Daniel Ballard

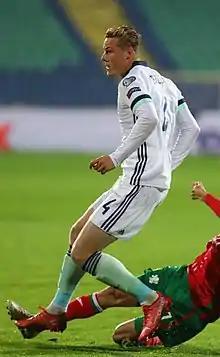

Daniel George Ballard (born 22 September 1999) is a professional footballer who plays as a centre-back for club Sunderland. Born in England, he represents Northern Ireland at international level.